Lambing Live

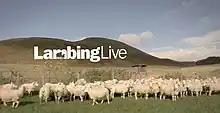

Lambing Live is a farming programme which was broadcast live on BBC Two in five parts, beginning on Sunday 7 March 2010. Presented by Kate Humble and Adam Henson, the show was mainly filmed live on the Beavan family farm, near Abergavenny in Monmouthshire and followed a week in the life of the farm, concentrating on the births of the new lambs. Filmed inserts showed the lead-up to the lambing season, including the purchase of two new stud sheep (tups). The show was produced in a style similar to "Springwatch".